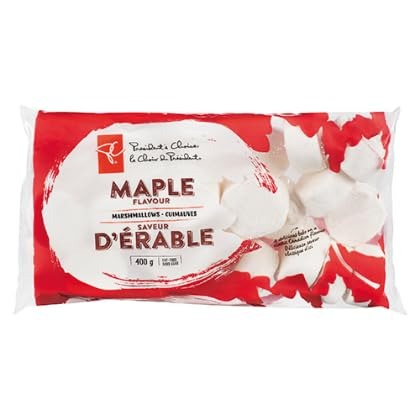
Item Name: President's Choice Maple Flavour Marshmallows, 400g/14.1oz, Imported from Canada}
Bullet Point 1: Well Balanced All Around Flavour
Bullet Point 2: Use for Baking or Snacking
Bullet Point 3: Awesome for those late night Campfires.
Bullet Point 4: Imported from Canada
Product Description: <p>Revolutionize your smore's with these large maple-flavoured marshmallows created for campfire toasting and smore's building. </p><p>They release a sweet maple aroma as they cook, and their round, flat shape makes them the ideal fit for graham crackers. </p><p>Of course, you could also use them in other marshmallow desserts, like crispy rice squares, for a delicious maple twist.</p>
Value: 1.0
Unit: Count

Price: 19.99